History of education in Wales before 1701

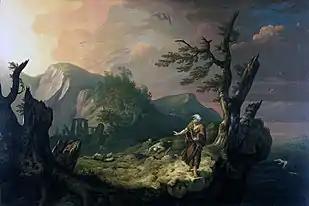
Painting of a man walking through a mountain range.

The Roman province of Britannia (which included modern-day Wales) is generally considered to have had relatively low levels of literacy, by the standards of the Roman Empire, and there is little record of formal education. Writing tablets have been recovered from modern-day Caerleon, Newport, which was a Roman military fort. In the period after the Roman withdrawal from Great Britain, literacy in what is today Wales was largely restricted to the clergy. They were educated in monastic settlements, which were centres of learning. Saint Illtud established one at Llantwit Major, which was particularly known for its scholarship. For most people, the wide range of skills and knowledge needed for their work was passed orally from one generation to the next. Bards played a significant role in maintaining cultural memory.